Bromley Cross

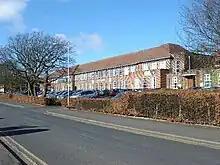
Turton School

Pubs in Bromley Cross include The Flag, The Sportsmans and the Spread Eagle. The Railway pub has repeatedly opened and closed, most recently closing in January 2023 after a fire.